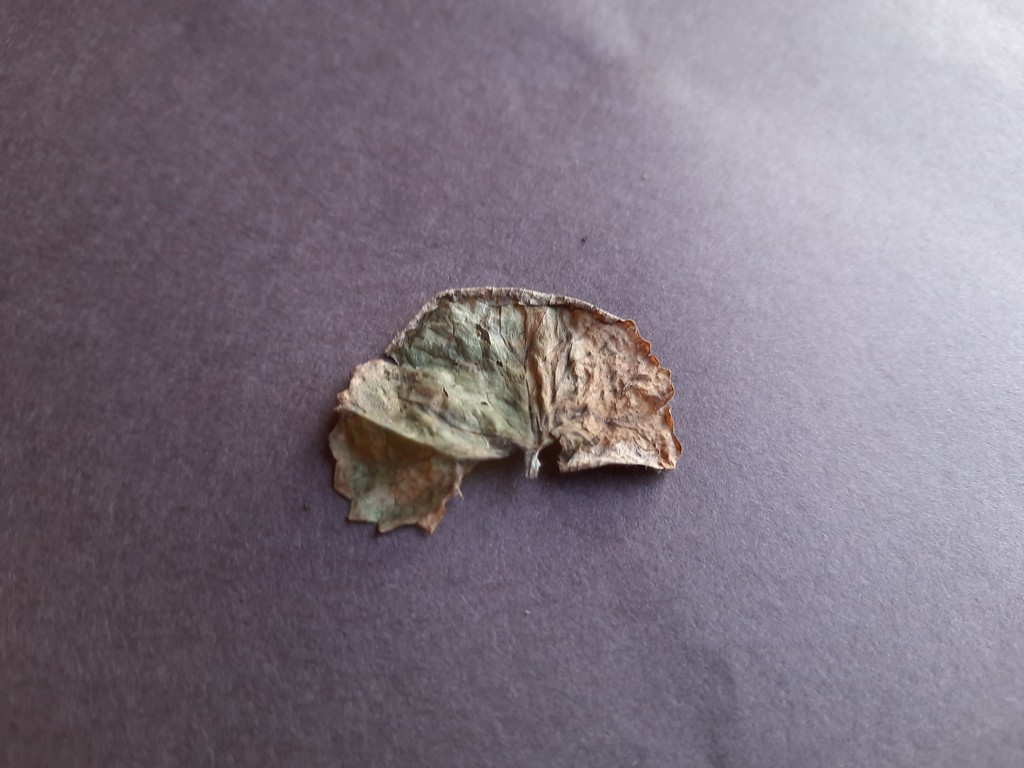
Label: Dried